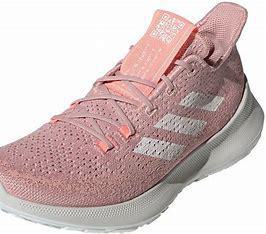
Brand: Adidas
Model: Sensebounce